White slavery

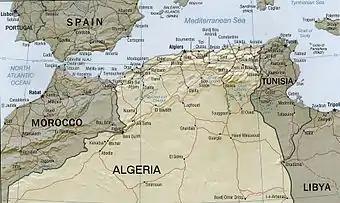
The Barbary Coast

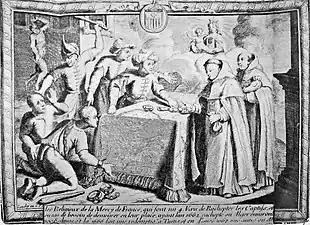
The purchase of Christian captives by Catholic monks in the Barbary states

Slave markets flourished on the Barbary Coast of North Africa, in what is modern-day Morocco, Algeria, Tunisia, and western Libya, between the 15th and middle of the 19th century.